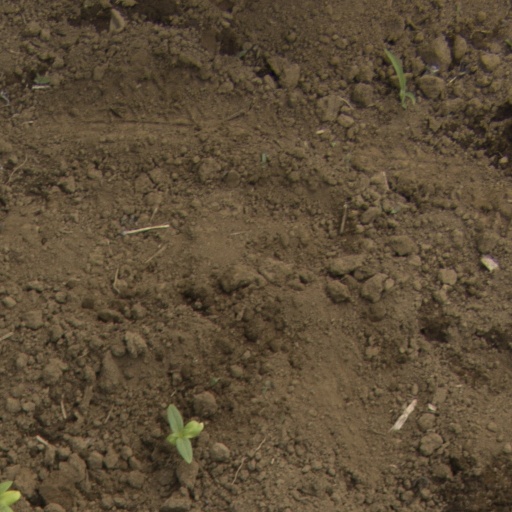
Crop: Jerusalem artichoke